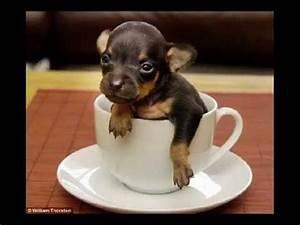
dog